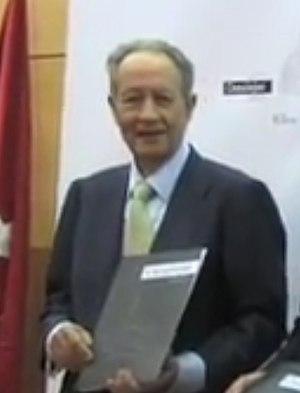
Juan Miguel Villar Mir est un homme d'affaires, avocat, ingénieur civil espagnol. Il fut 3ᵉ vice-président et Ministre des Finances dans le Premier gouvernement pré-constitutionnel.